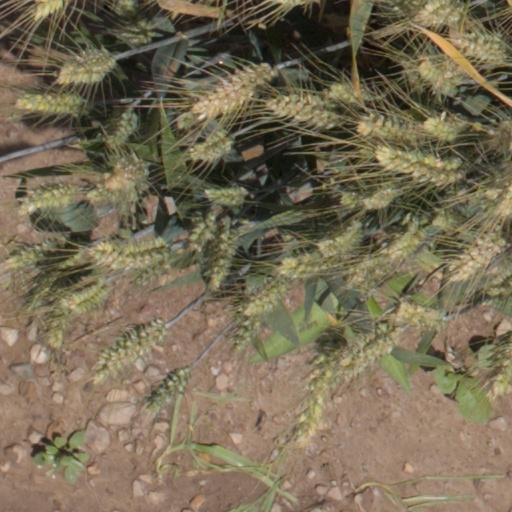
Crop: wheat